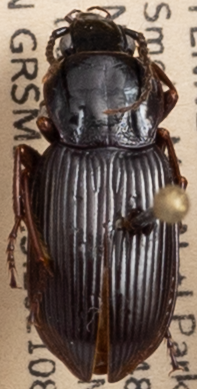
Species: Pterostichus mutus
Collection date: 2021-08-03
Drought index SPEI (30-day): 0.03
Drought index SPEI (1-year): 0.8
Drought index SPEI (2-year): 1.69